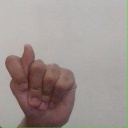
अक्षर: ट